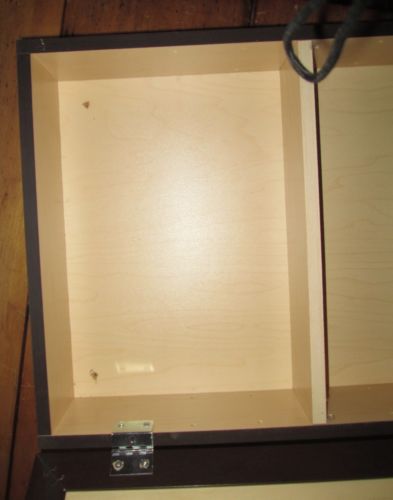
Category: cabinet